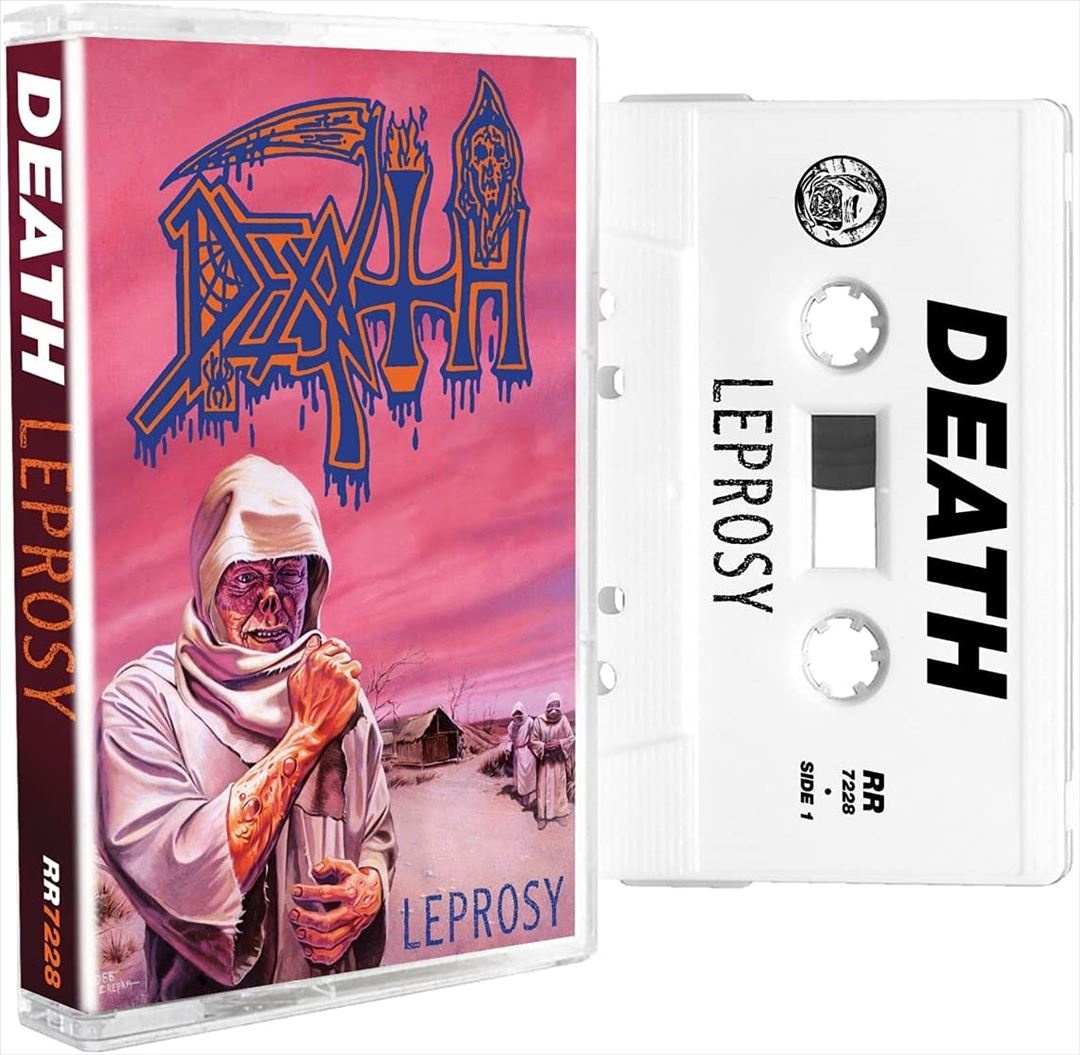
Leprosy
Death includes: Chuck Schuldiner (vocals, guitar); Rick Rozz (guitar); Terry Butler (bass); Bill Andrews (drums). Chuck Schuldiner gets even darker and bleaker on Leprosy, the follow-up to Death's long-awaited 1987 debut, Scream Bloody Gore. Schuldiner recorded the album with a completely different Death lineup, but the record isn't terribly different from its predecessor, aside from a bit more polish in the production and composition. ~ Steve Huey
Brand: MovieMars
Category: Media > Music & Sound Recordings > Music Cassette Tapes